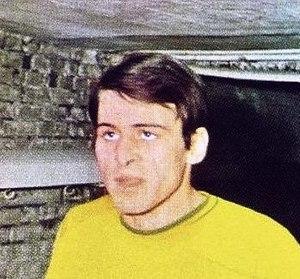
Philippe Gondet, né le 17 mai 1942 à Blois et mort le 21 janvier 2018 à Vertou, est un footballeur professionnel international français. Comptant 14 sélections avec l'équipe de France entre 1965 et 1970, il participa notamment avec les Bleus à la Coupe du monde 1966 en Angleterre.